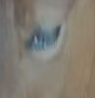
Face region: eyes (orbital_tightening_and_eye_area)
Pain indicator: moderately_present